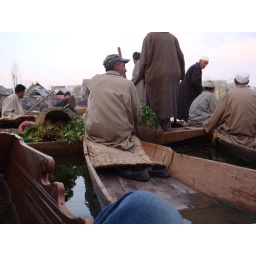
Floating market on Dal lake in Kashmir